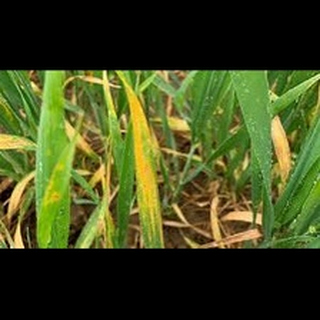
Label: wheat_leaf_blight